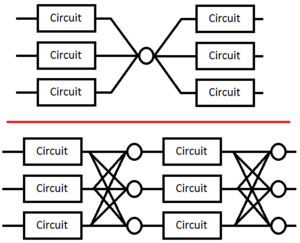
Triple Modular Redundancy et sa variante améliorée